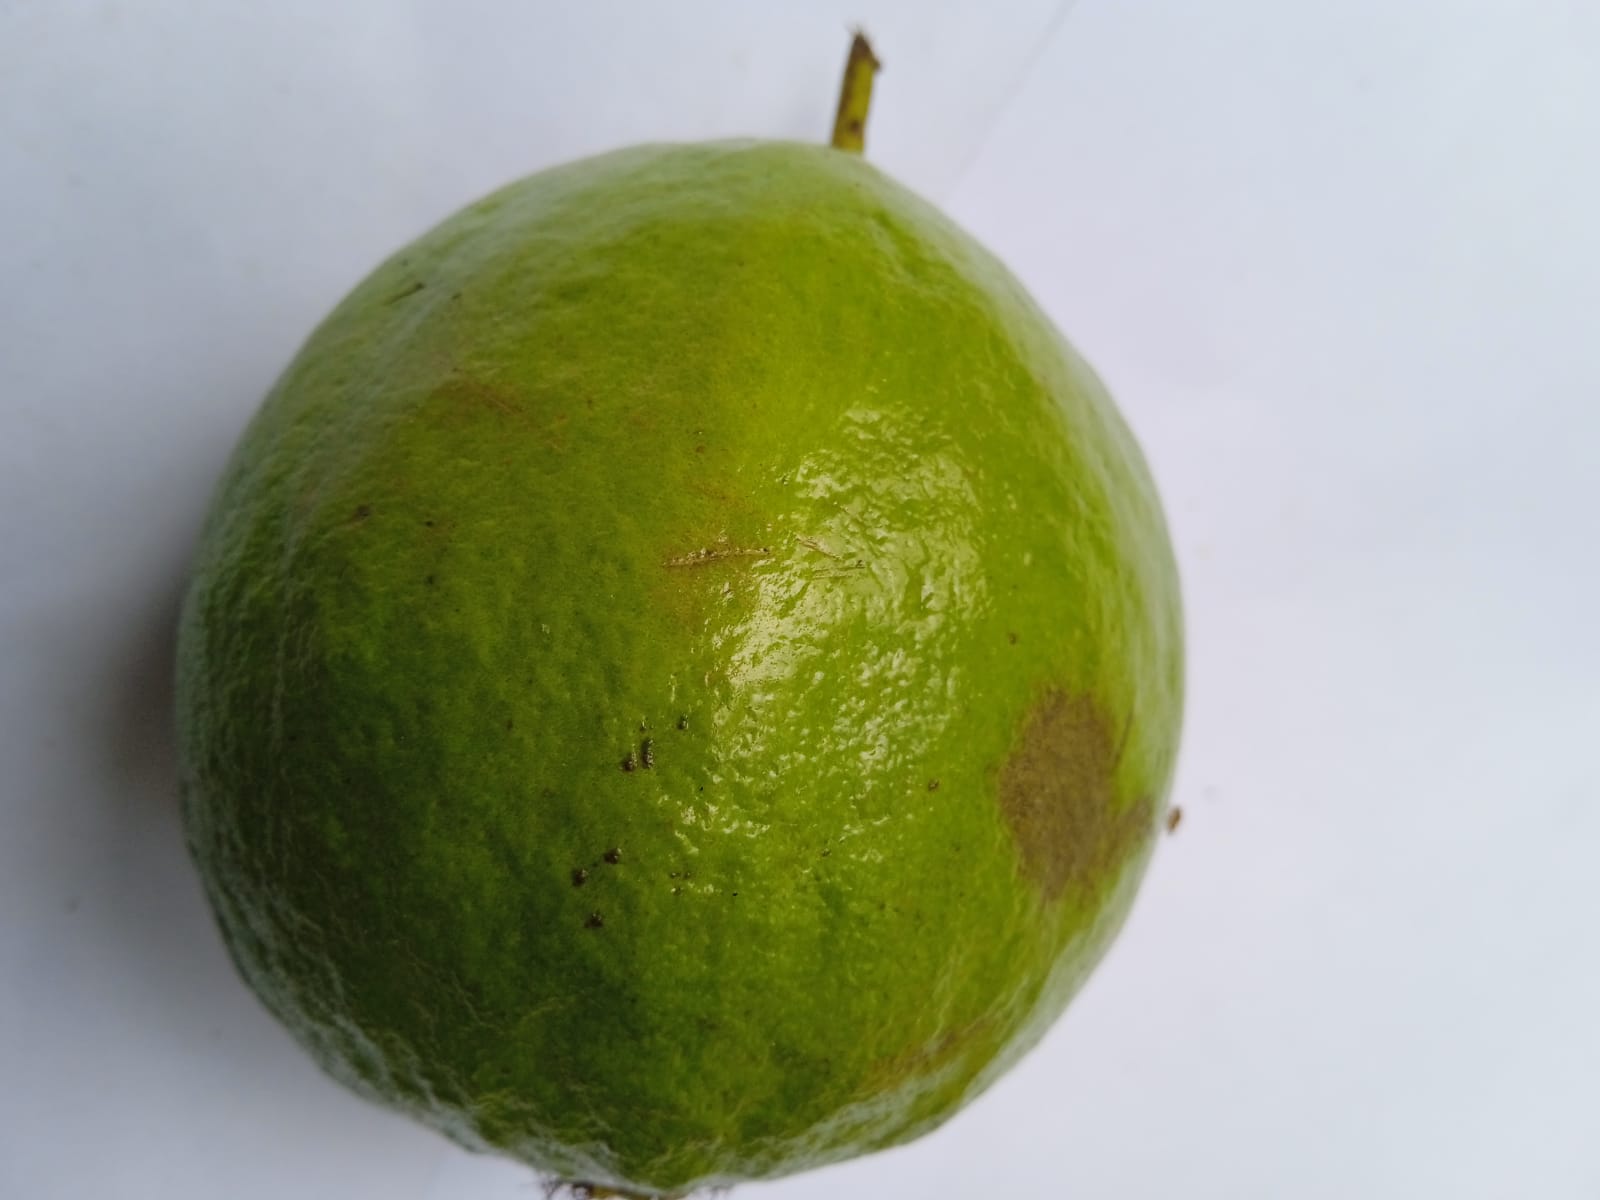
Fruit: guava
Condition: fresh